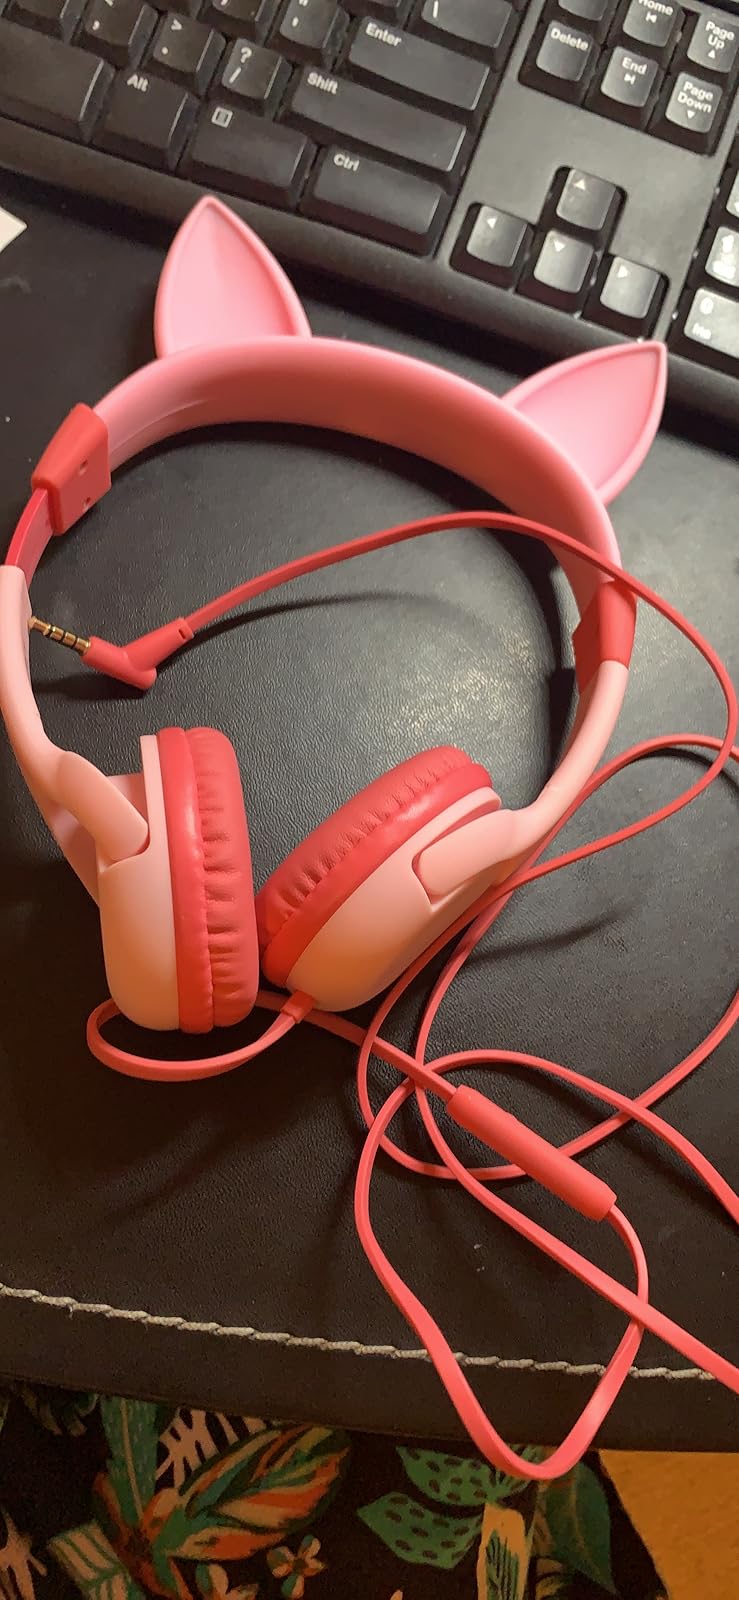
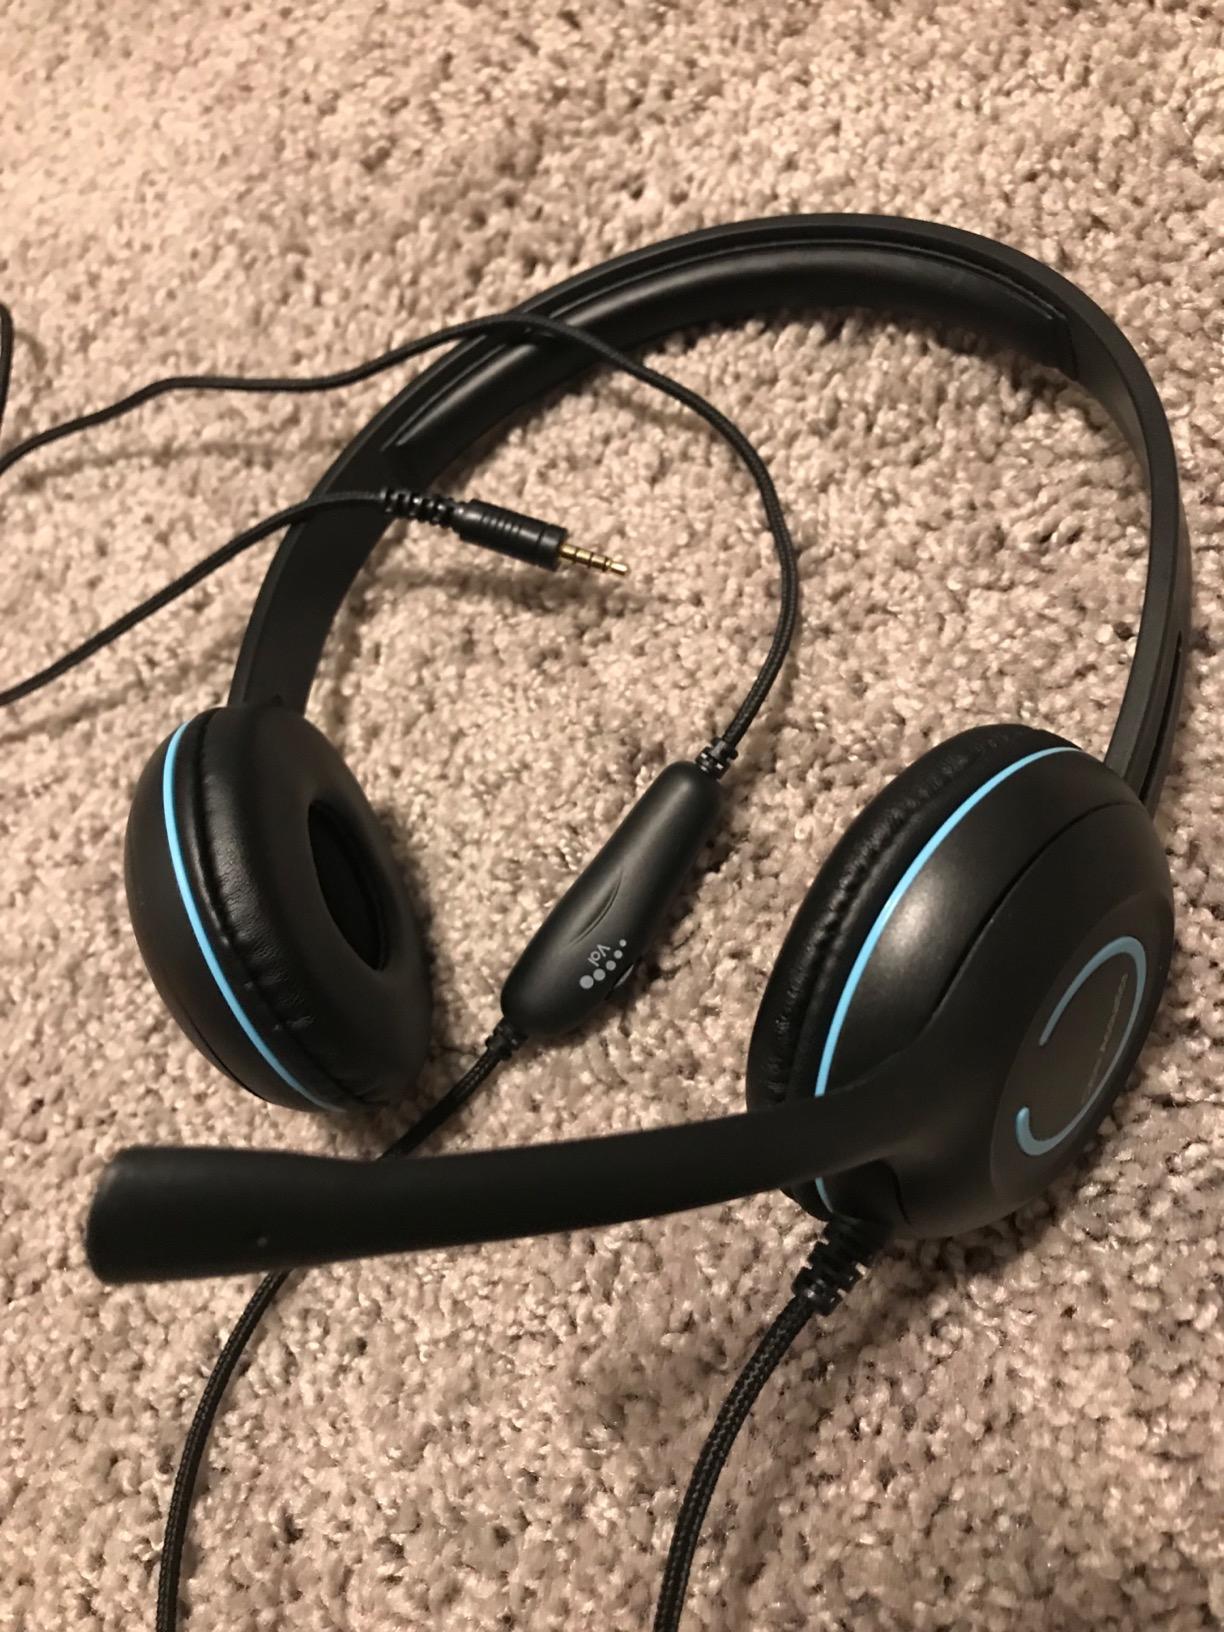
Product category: headphones
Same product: no